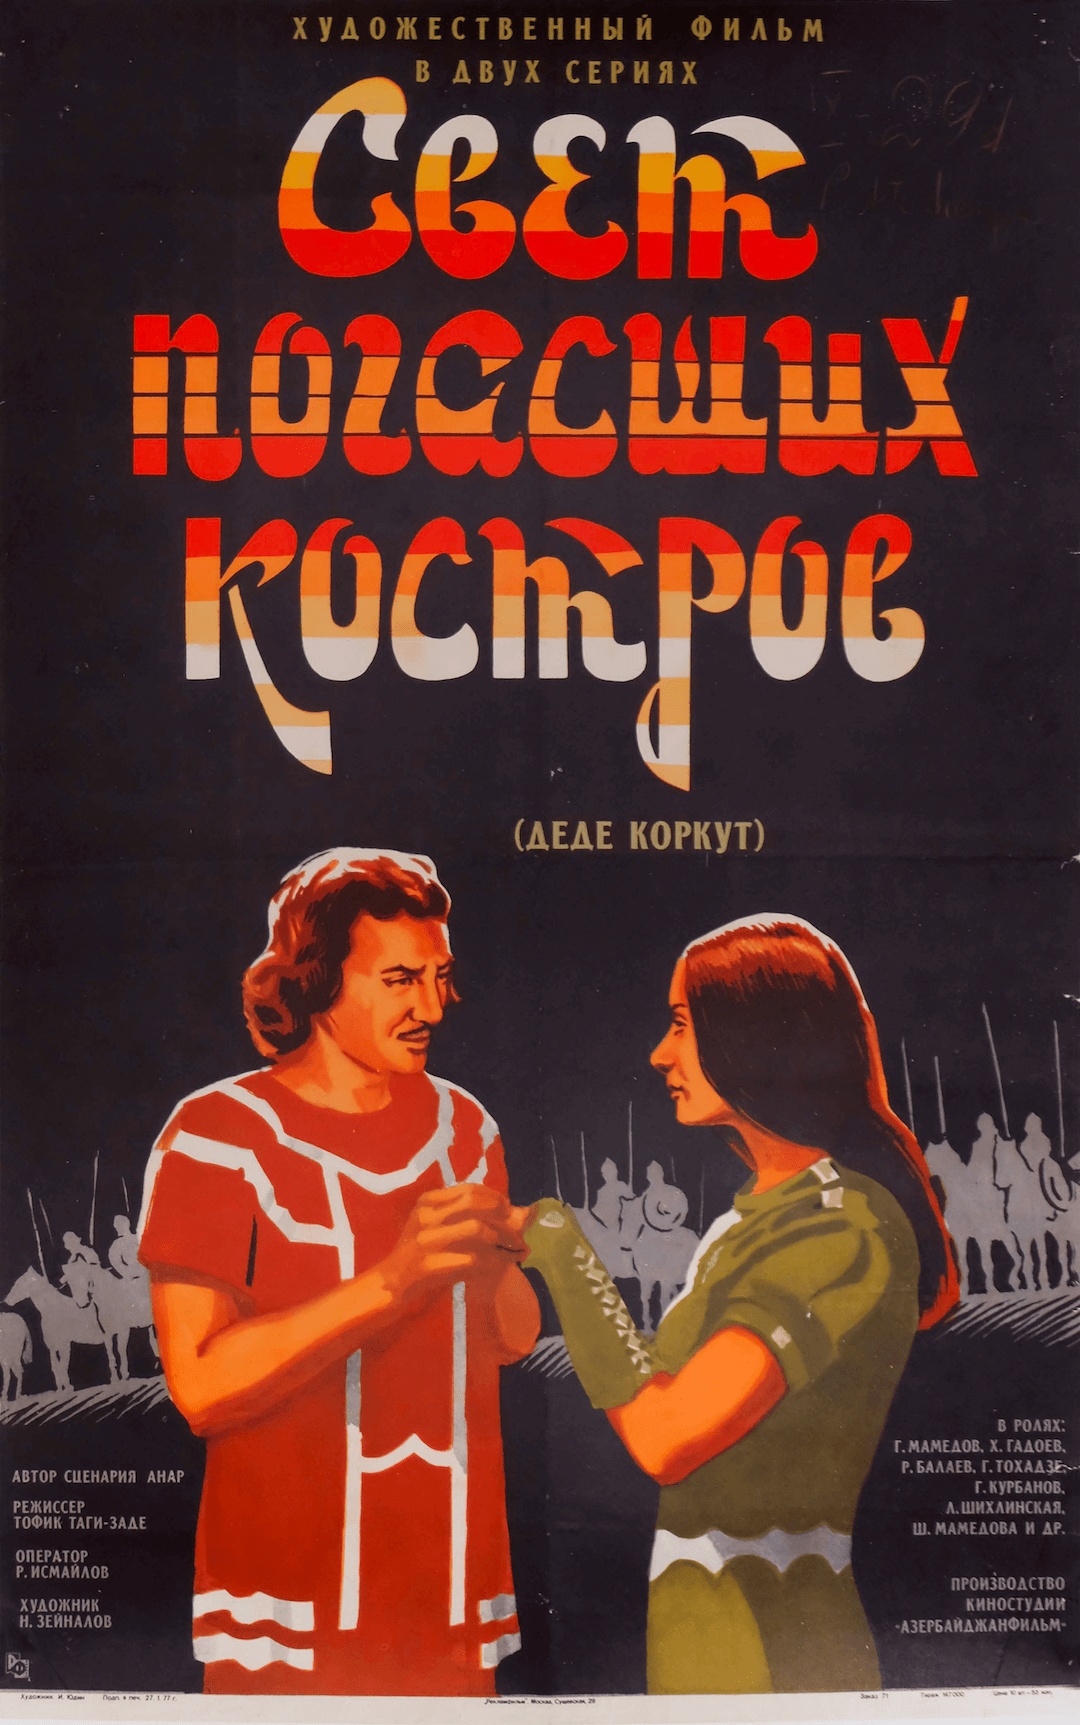
The Light of Extinguished Fires
Title: The Light of Extinguished Fires Year: 1977 Country: Azerbaijan SSR Artist: I. Yudin Measurements: 85 x 55
Brand: COMRADE Gallery
Category: Arts & Entertainment > Hobbies & Creative Arts > Collectibles > Vintage Advertisements